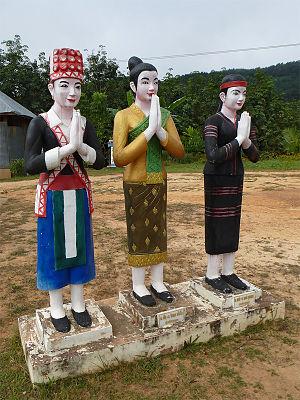
That Luang Namtha, Luang Namtha, Laos. Images de gauche à droite, des Lao Soung, Lao Loum, Lao Theung.
Les Lao Theung ou Lao Thoeng sont l'un des trois groupes ethniques vivant au Laos. Leur nom signifie littéralement « Lao des versants ». Ils se composent de différents groupes de populations principalement d'origine austro-asiatique. En 1993, les Lao Theung représentaient 24 % de la population du pays. Les Lao THeung de langue Khmu sont les plus nombreux.